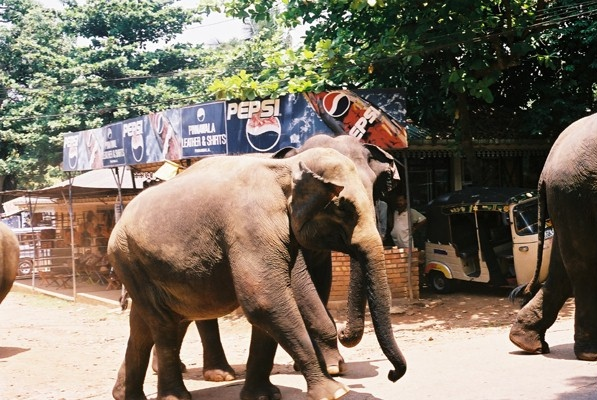
A group of elephants marching in a row down a dirt road.
Some elephants are walking down a street while a few people watch from the background.
Elephants on a street walk past a refreshment stand.
Elephants walking together down an unpaved path with a small shop in the background.
A group of elephants walking through the street with a pepsi stand in the background.